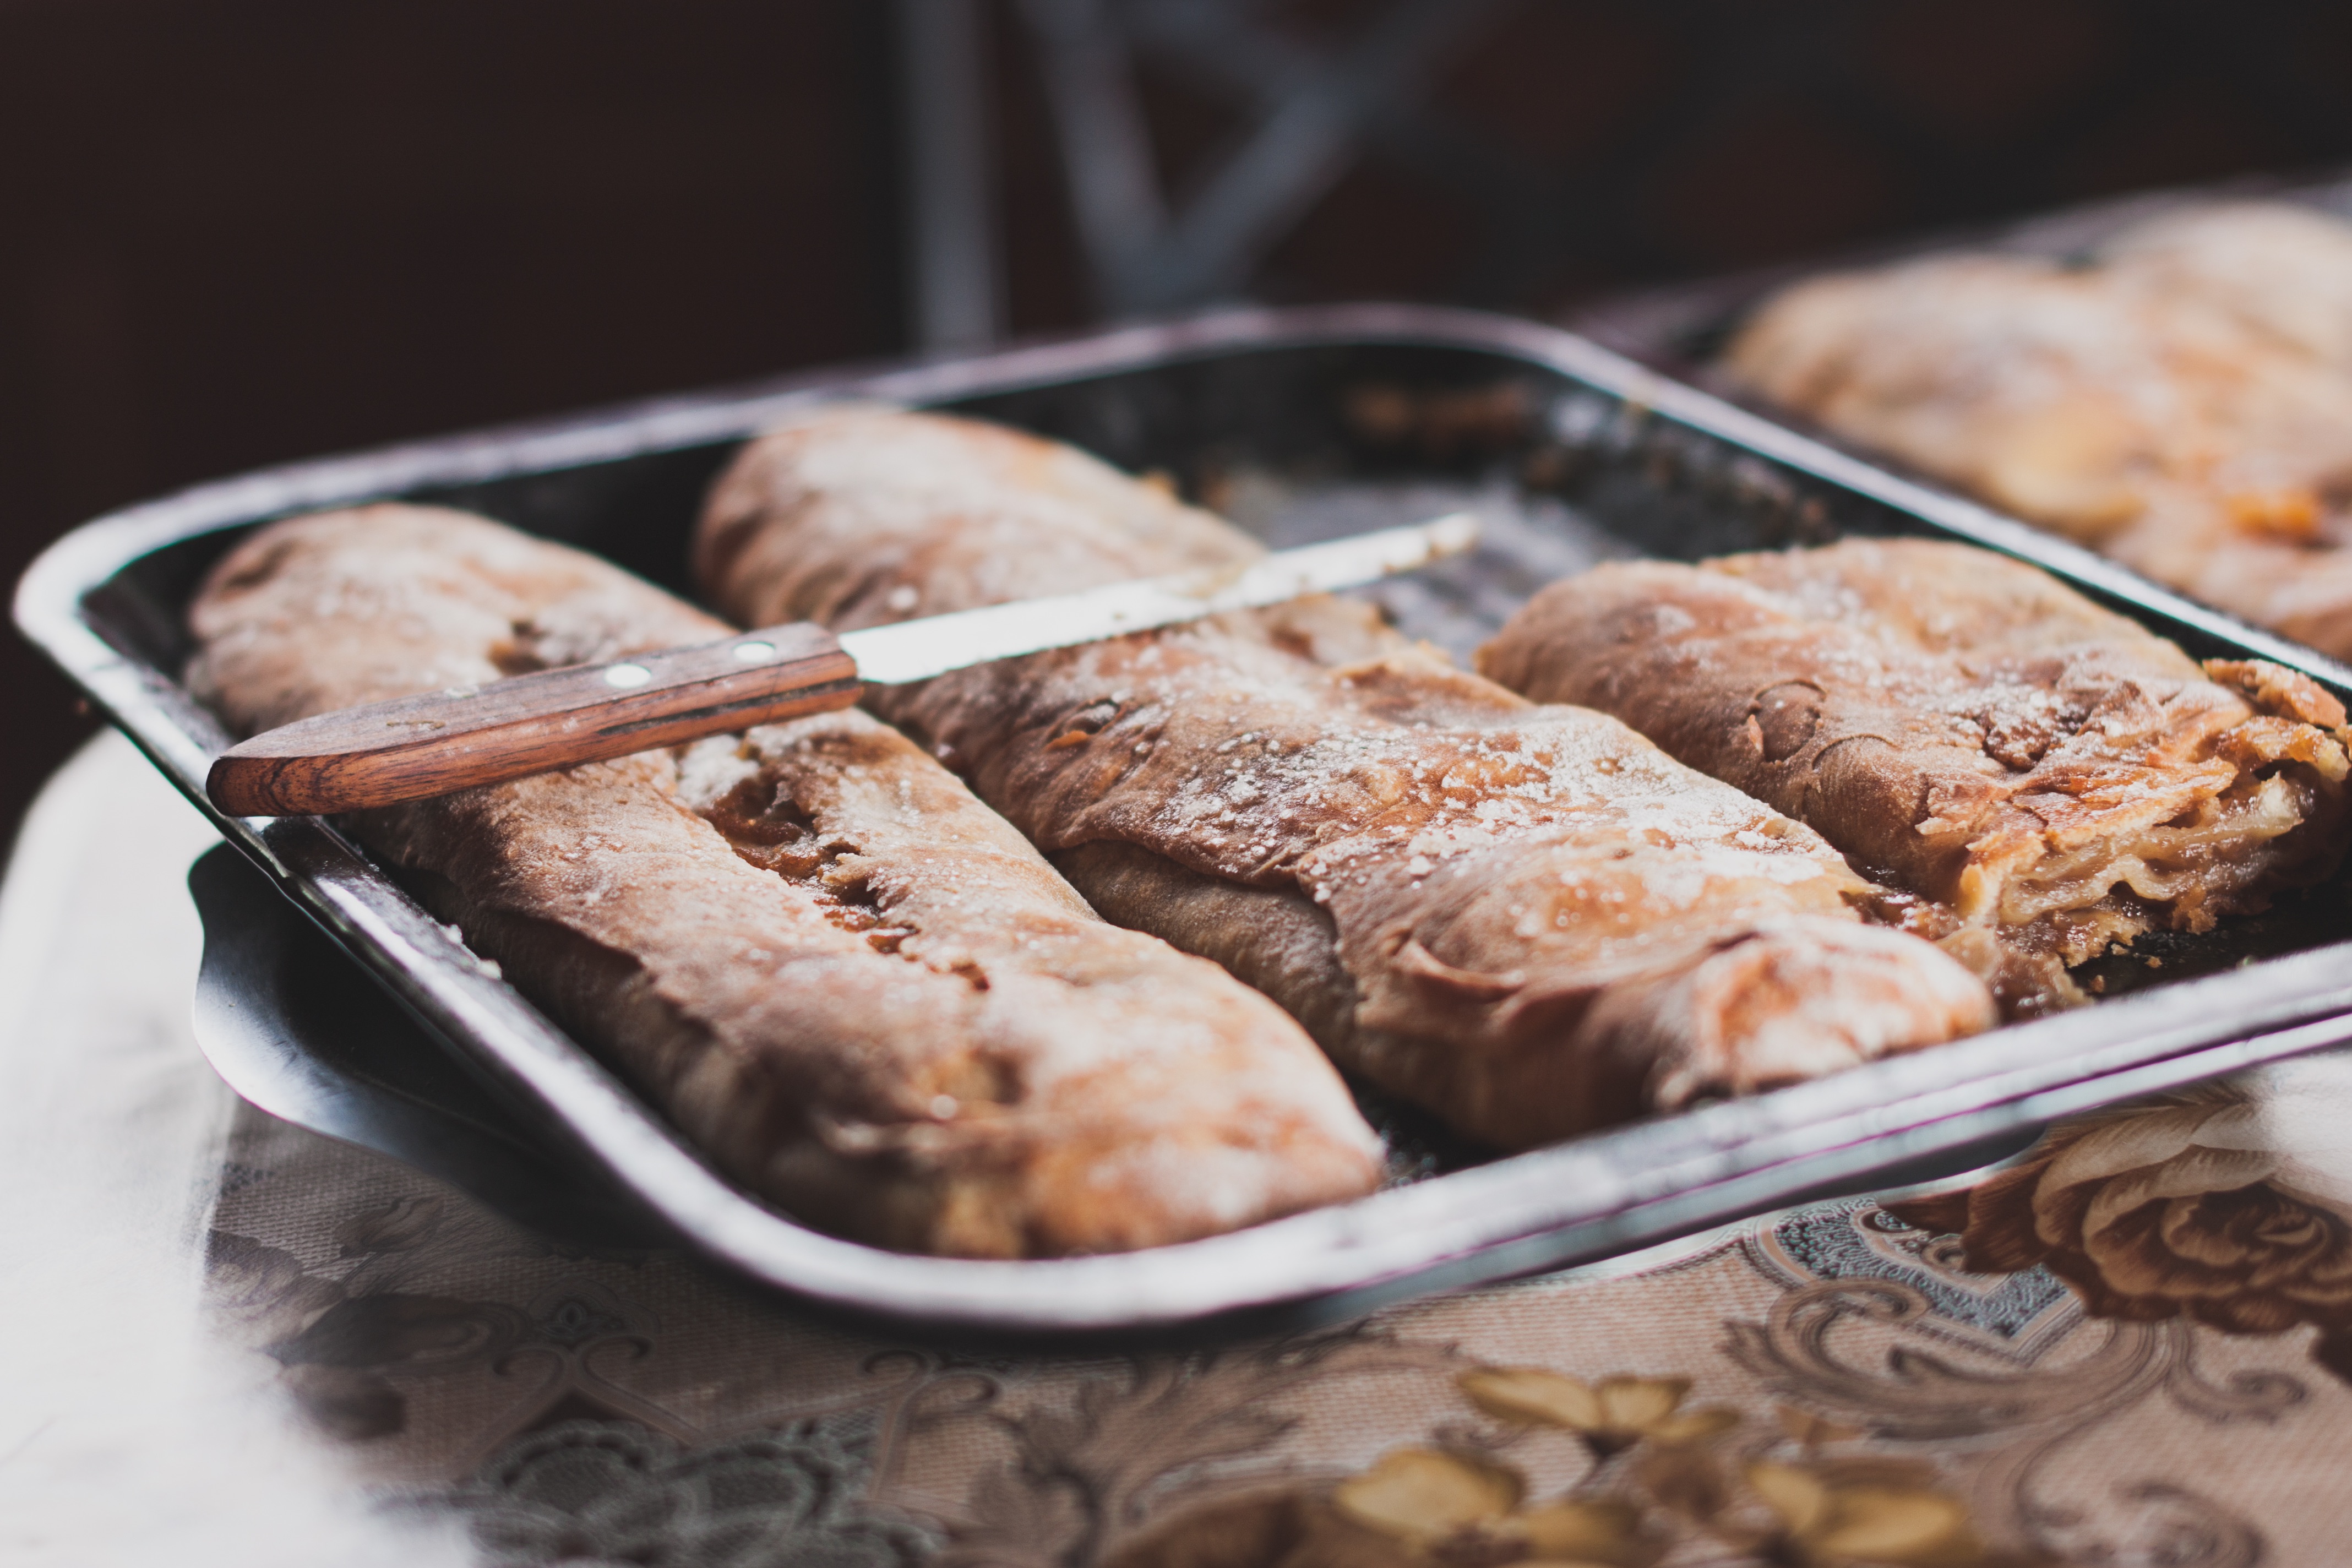
dish, meal, food, produce, breakfast, baking, dessert, cuisine, bread, tray, knife, ciabatta, baked goods